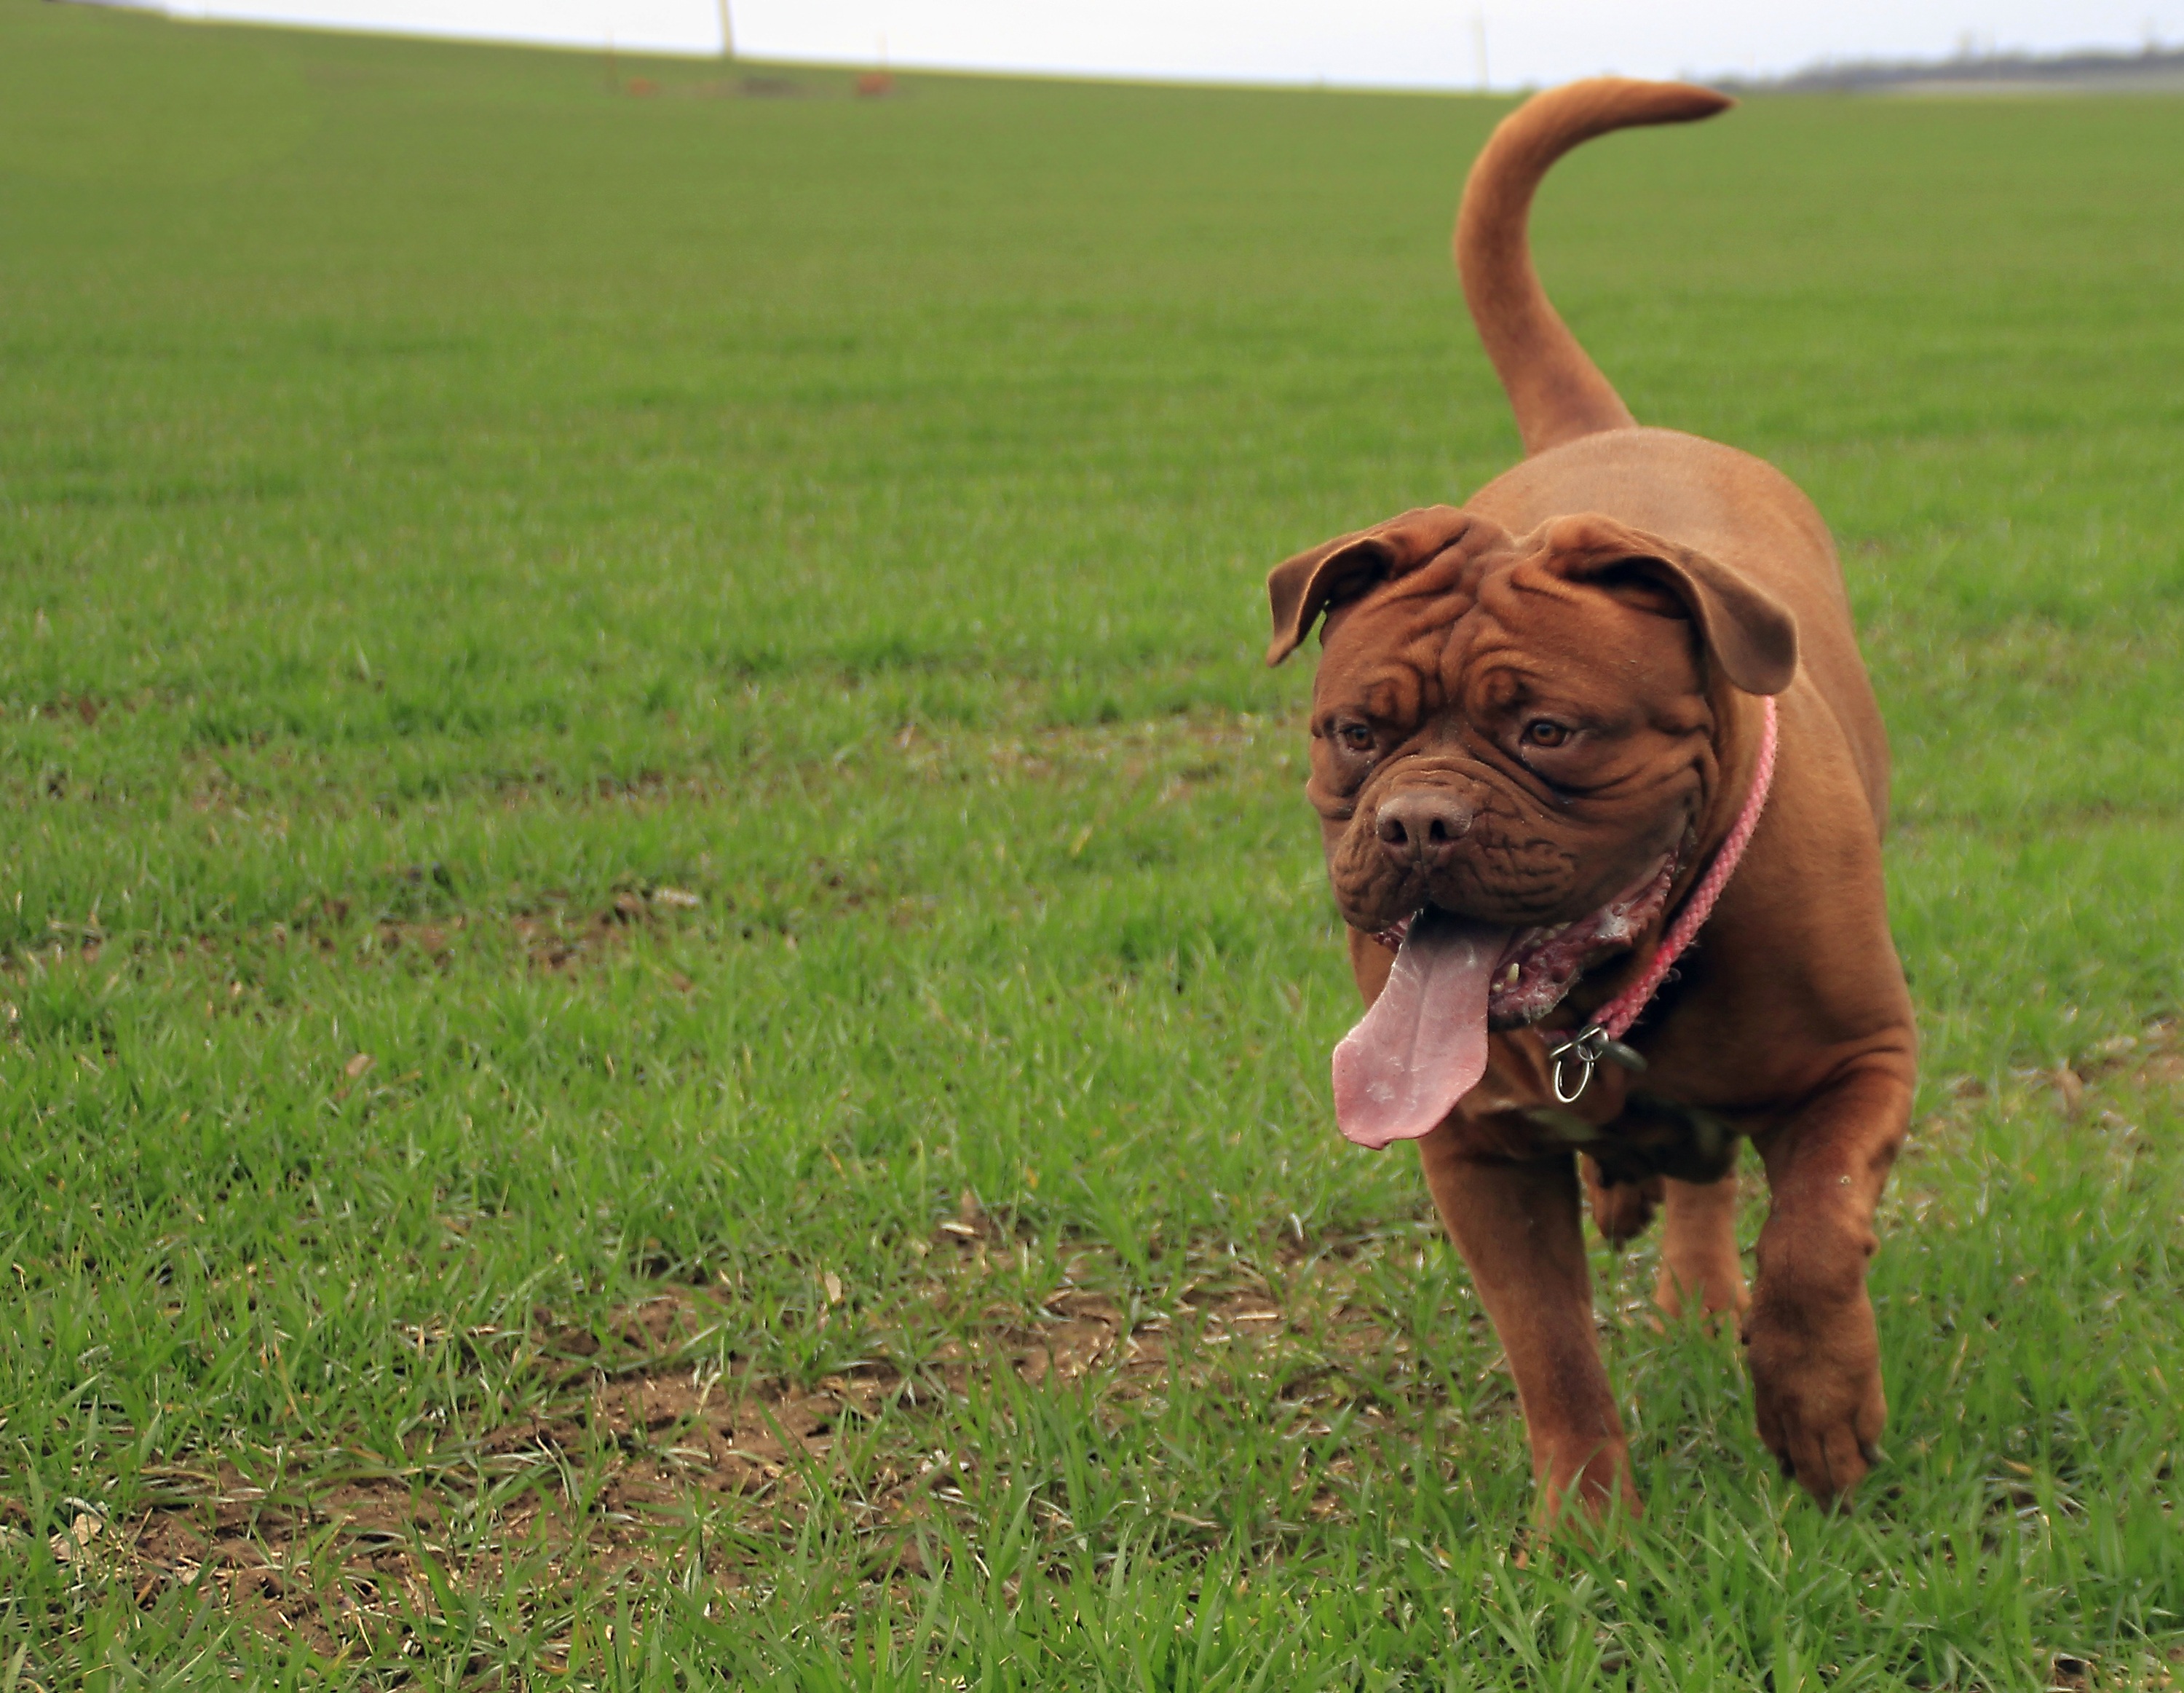
nature, grass, meadow, game, home, puppy, dog, animal, cute, summer, pet, portrait, young, green, brown, mammal, bulldog, thoroughbred, outdoors, de, french, background, head, vertebrate, bordeaux, beautiful, adorable, active, dog breed, breed, mastiffs, family tree, mastiff, are you looking for, zertovne, dogue de bordeaux, dog like mammal, carnivoran